Ken Levine (game developer)

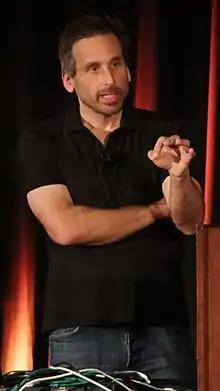
Levine at the 2014 Game Developers Conference

Kenneth M. Levine (born September 1, 1966) is an American video game developer. He is the creative director and co-founder of Ghost Story Games (formerly known as Irrational Games). He led the creation of the "BioShock" series and is also known for his work "System Shock 2".